Jean Pradel

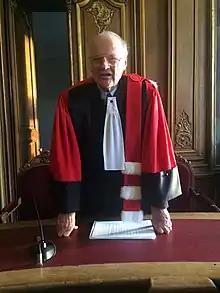
Pradel in 2015

Jean Pradel (29 October 1933 – 12 July 2021) was a French jurist, magistrate, and professor. He specialised in criminal law.